Volvat (station)

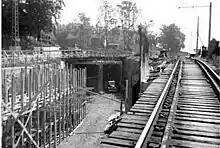
From the construction of the tunnel and underground station

Volvat was the site of a level crossing between the metro and Sørkedalsveien. This eventually created difficulties for the road traffic and Holmenkolbanen therefore decided to build an underground section of line part of the way between Volvat and Majorstuen. The new station opened in 1939. This remained the only underground station west of the Common Tunnel until after the station closed.